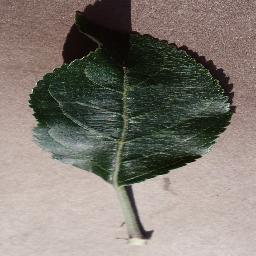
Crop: apple
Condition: healthy